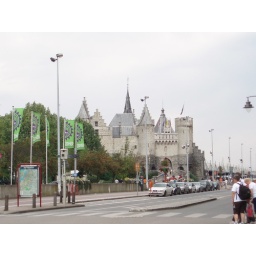
castle near the river